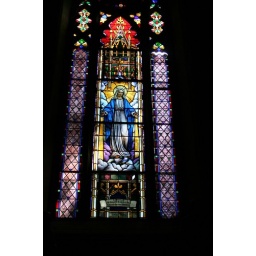
A stained glass window at St. Patrick's Old Cathedral in NYC